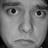
Emotion: sad